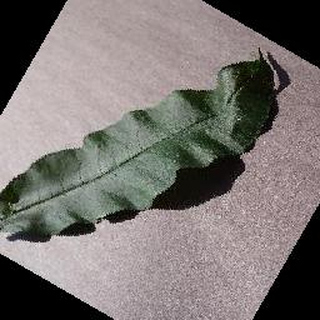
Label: healthy_peach